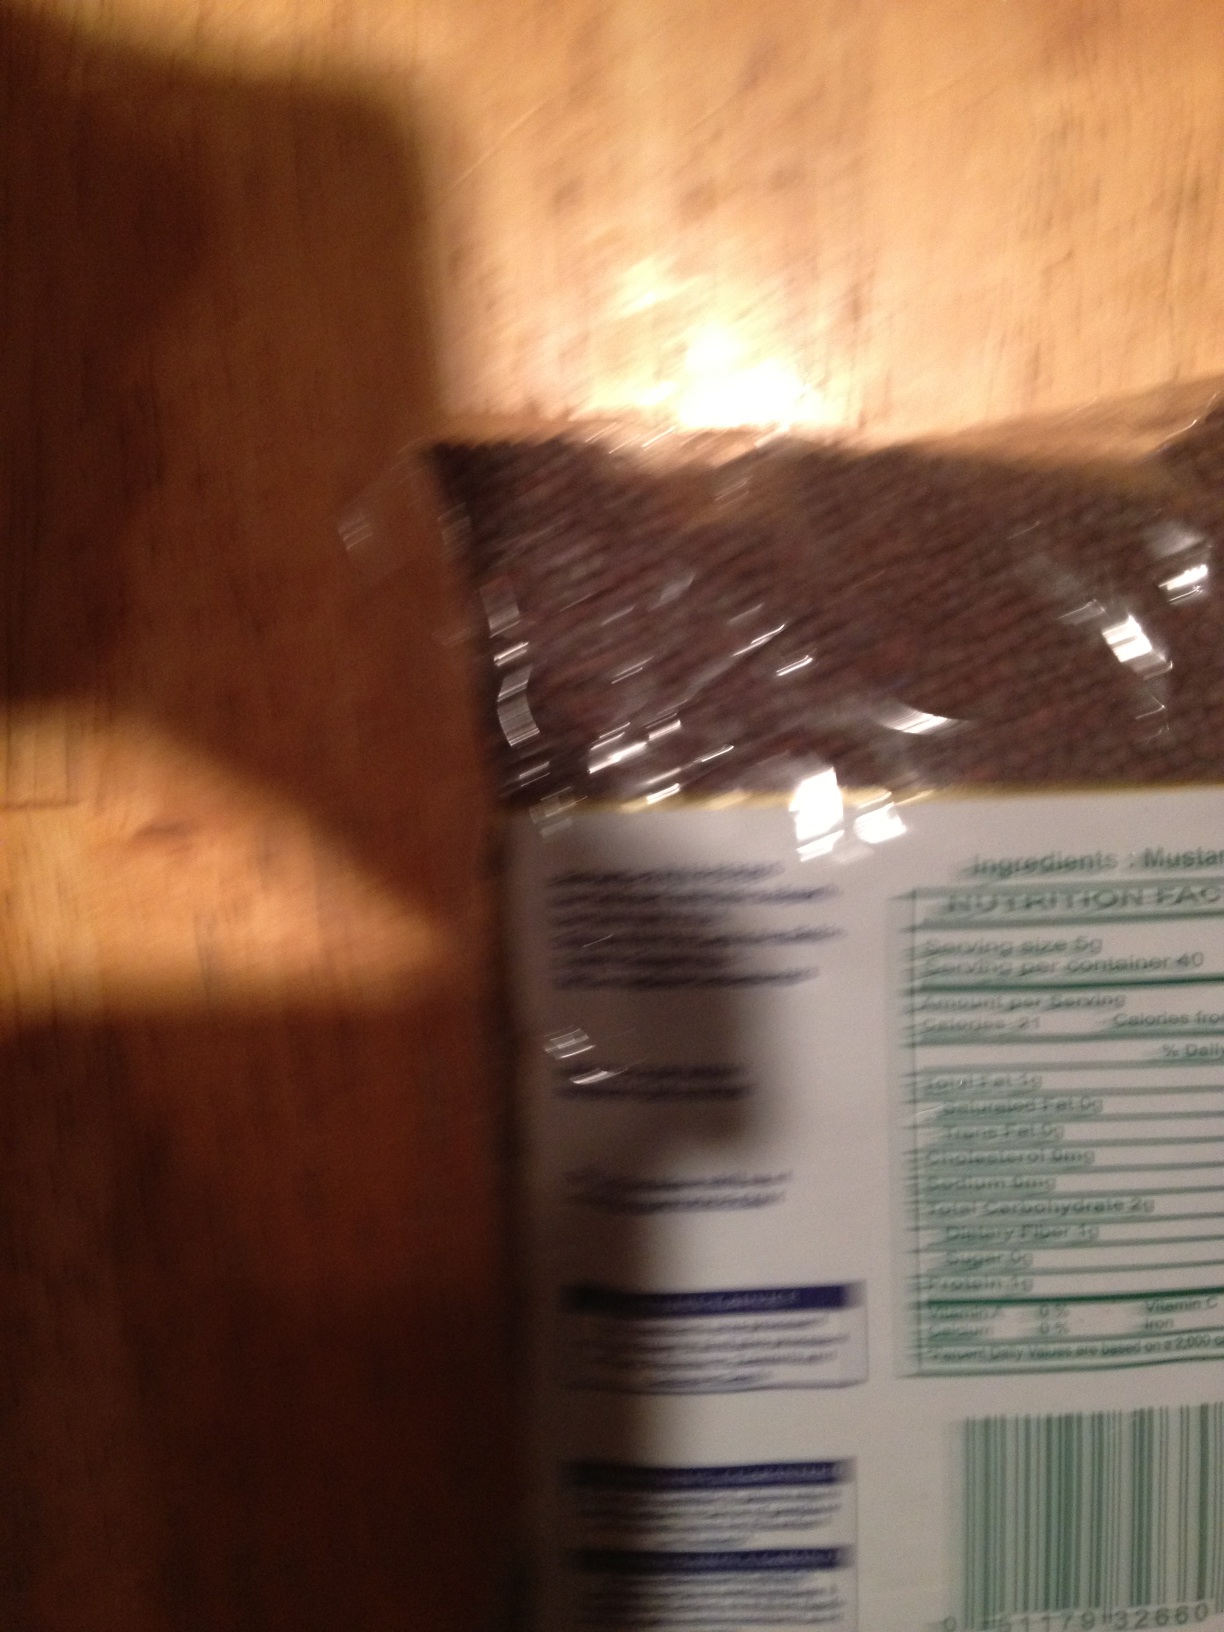Question: What's in this bag?
Answer: unanswerable